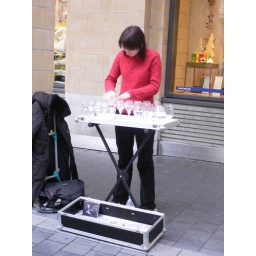
Playing the glass harmonica on the street in Bonn.